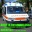
Label: ambulance